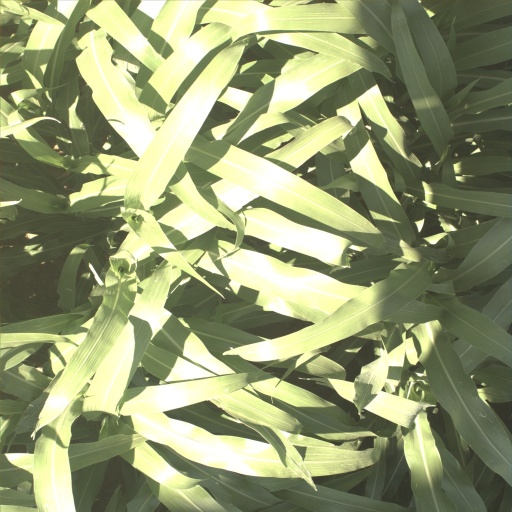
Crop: sorghum